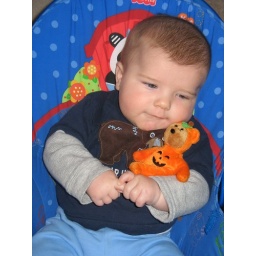
Just holding it. With orange halloween bear from Papa and Grammie in Maine.